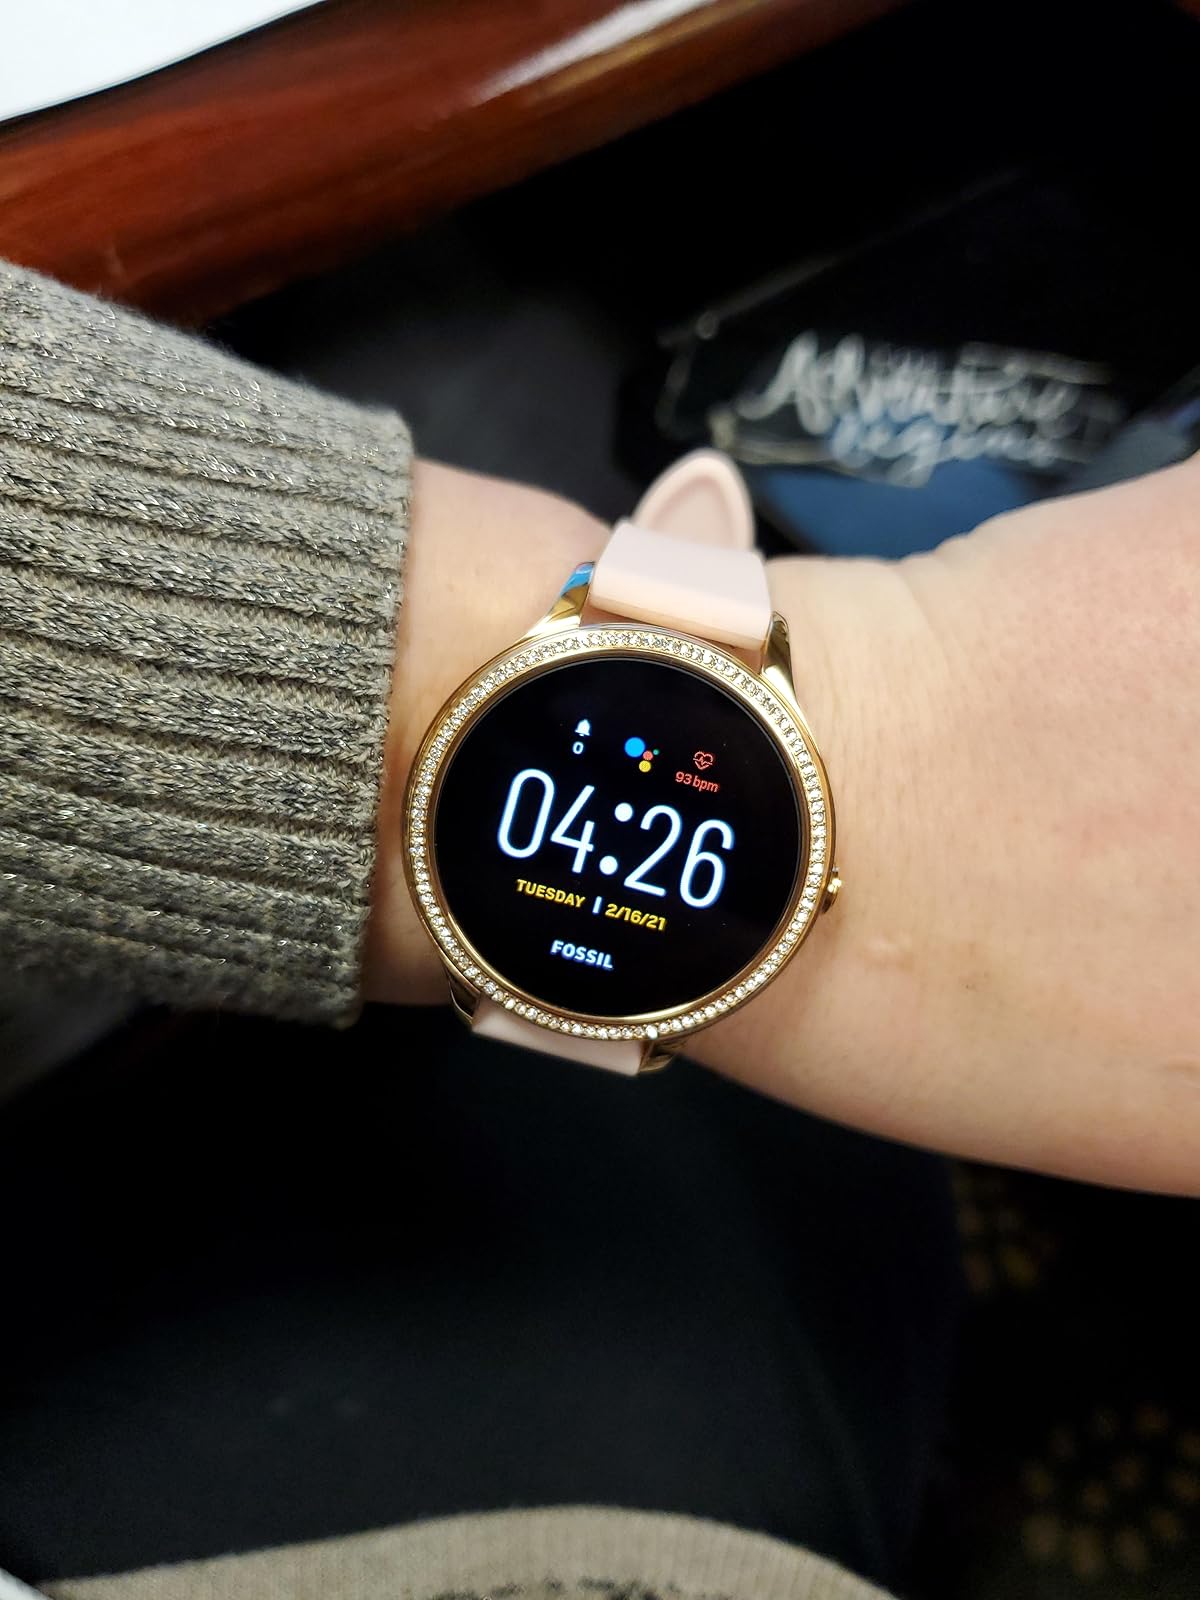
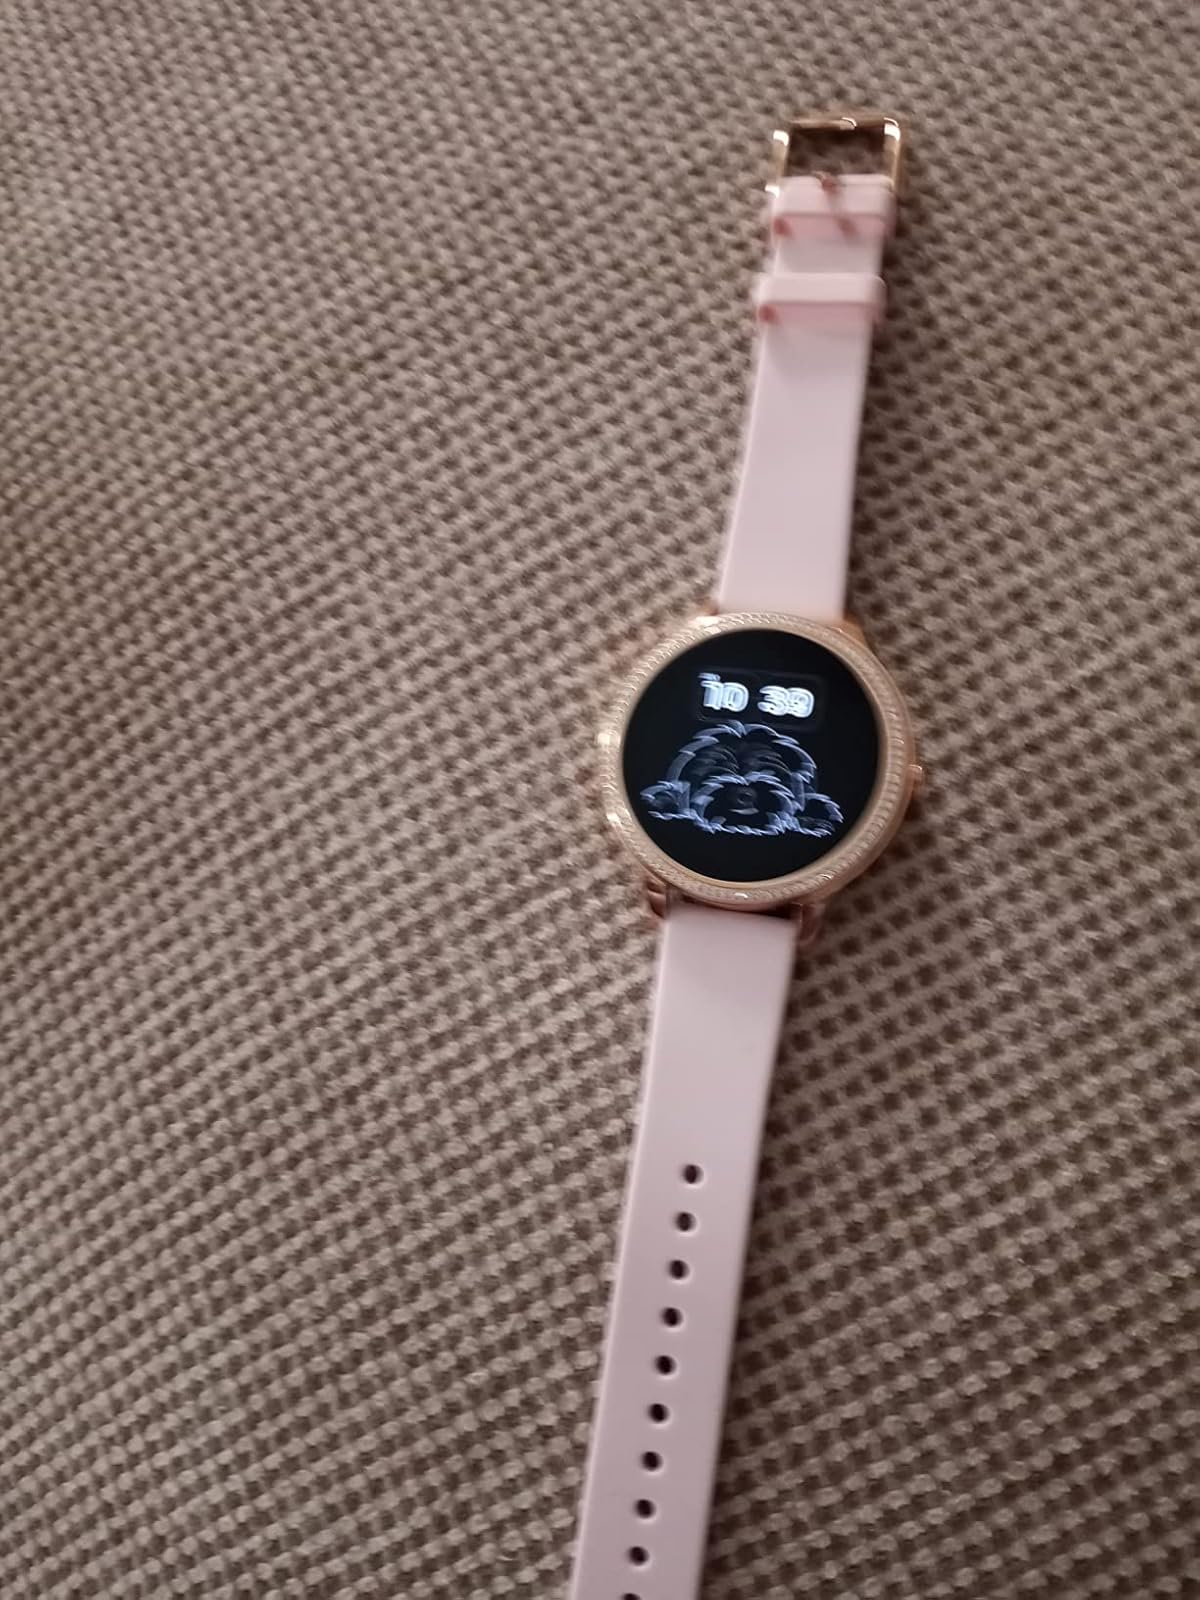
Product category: smartwatch
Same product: yes